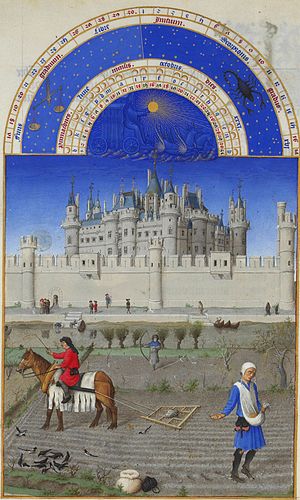
Paris / Historie / Middelalderen
Slottet Louvre i det 15. århundrede. Fra værket: Très Riches Heures du Duc de Berry.
Paris er Frankrigs hovedstad og ligger ved Seinen i det nordlige Frankrig, i hjertet af regionen Île-de-France. Paris har en anslået befolkning på 2.2 mio inden for sine administrative grænser.Det ubrudt bebyggede byområde i Paris strækker sig langt ud over byens administrative grænser og huser 10.413.386 Et yderligere udvidet metropolområde centreret omkring byen, Paris' aire urbaine, er med en befolkning på ca. 12,1 millioner et af de største byområder i Europa efter befolkning.